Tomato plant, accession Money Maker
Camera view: tilt-top (135 deg); turntable rotation: 180 degrees
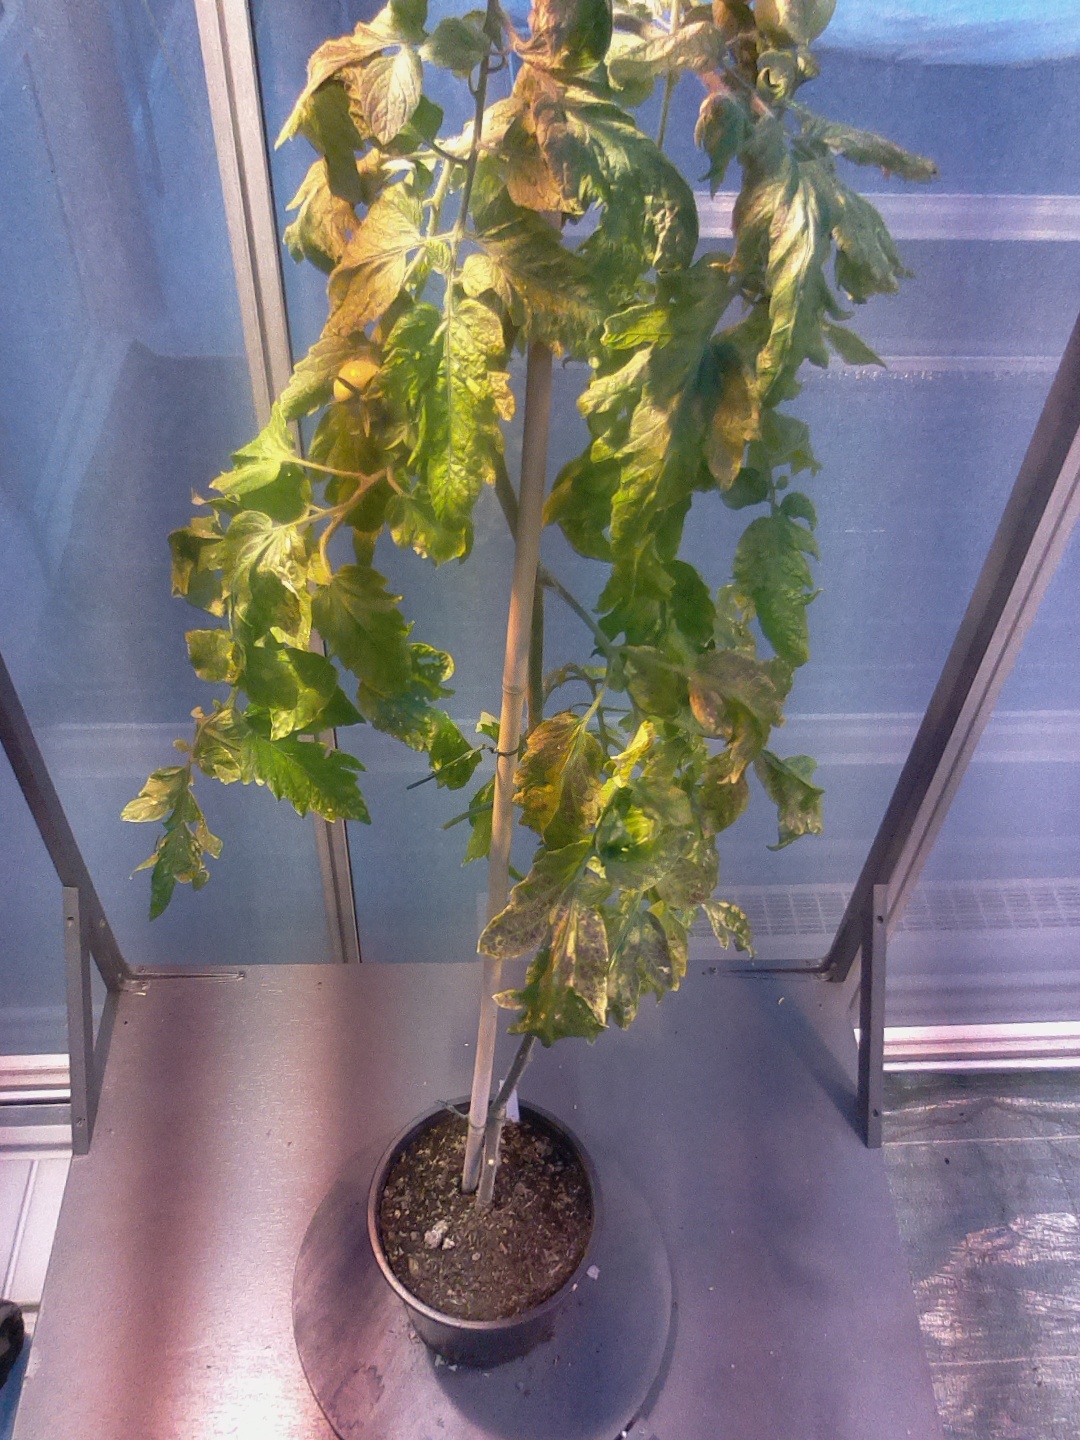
BBCH growth stage 75: 50%-60% of final fruit size